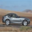
Label: automobile